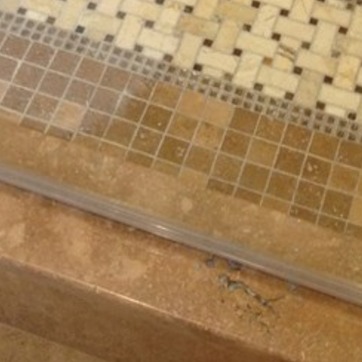
Material: tile